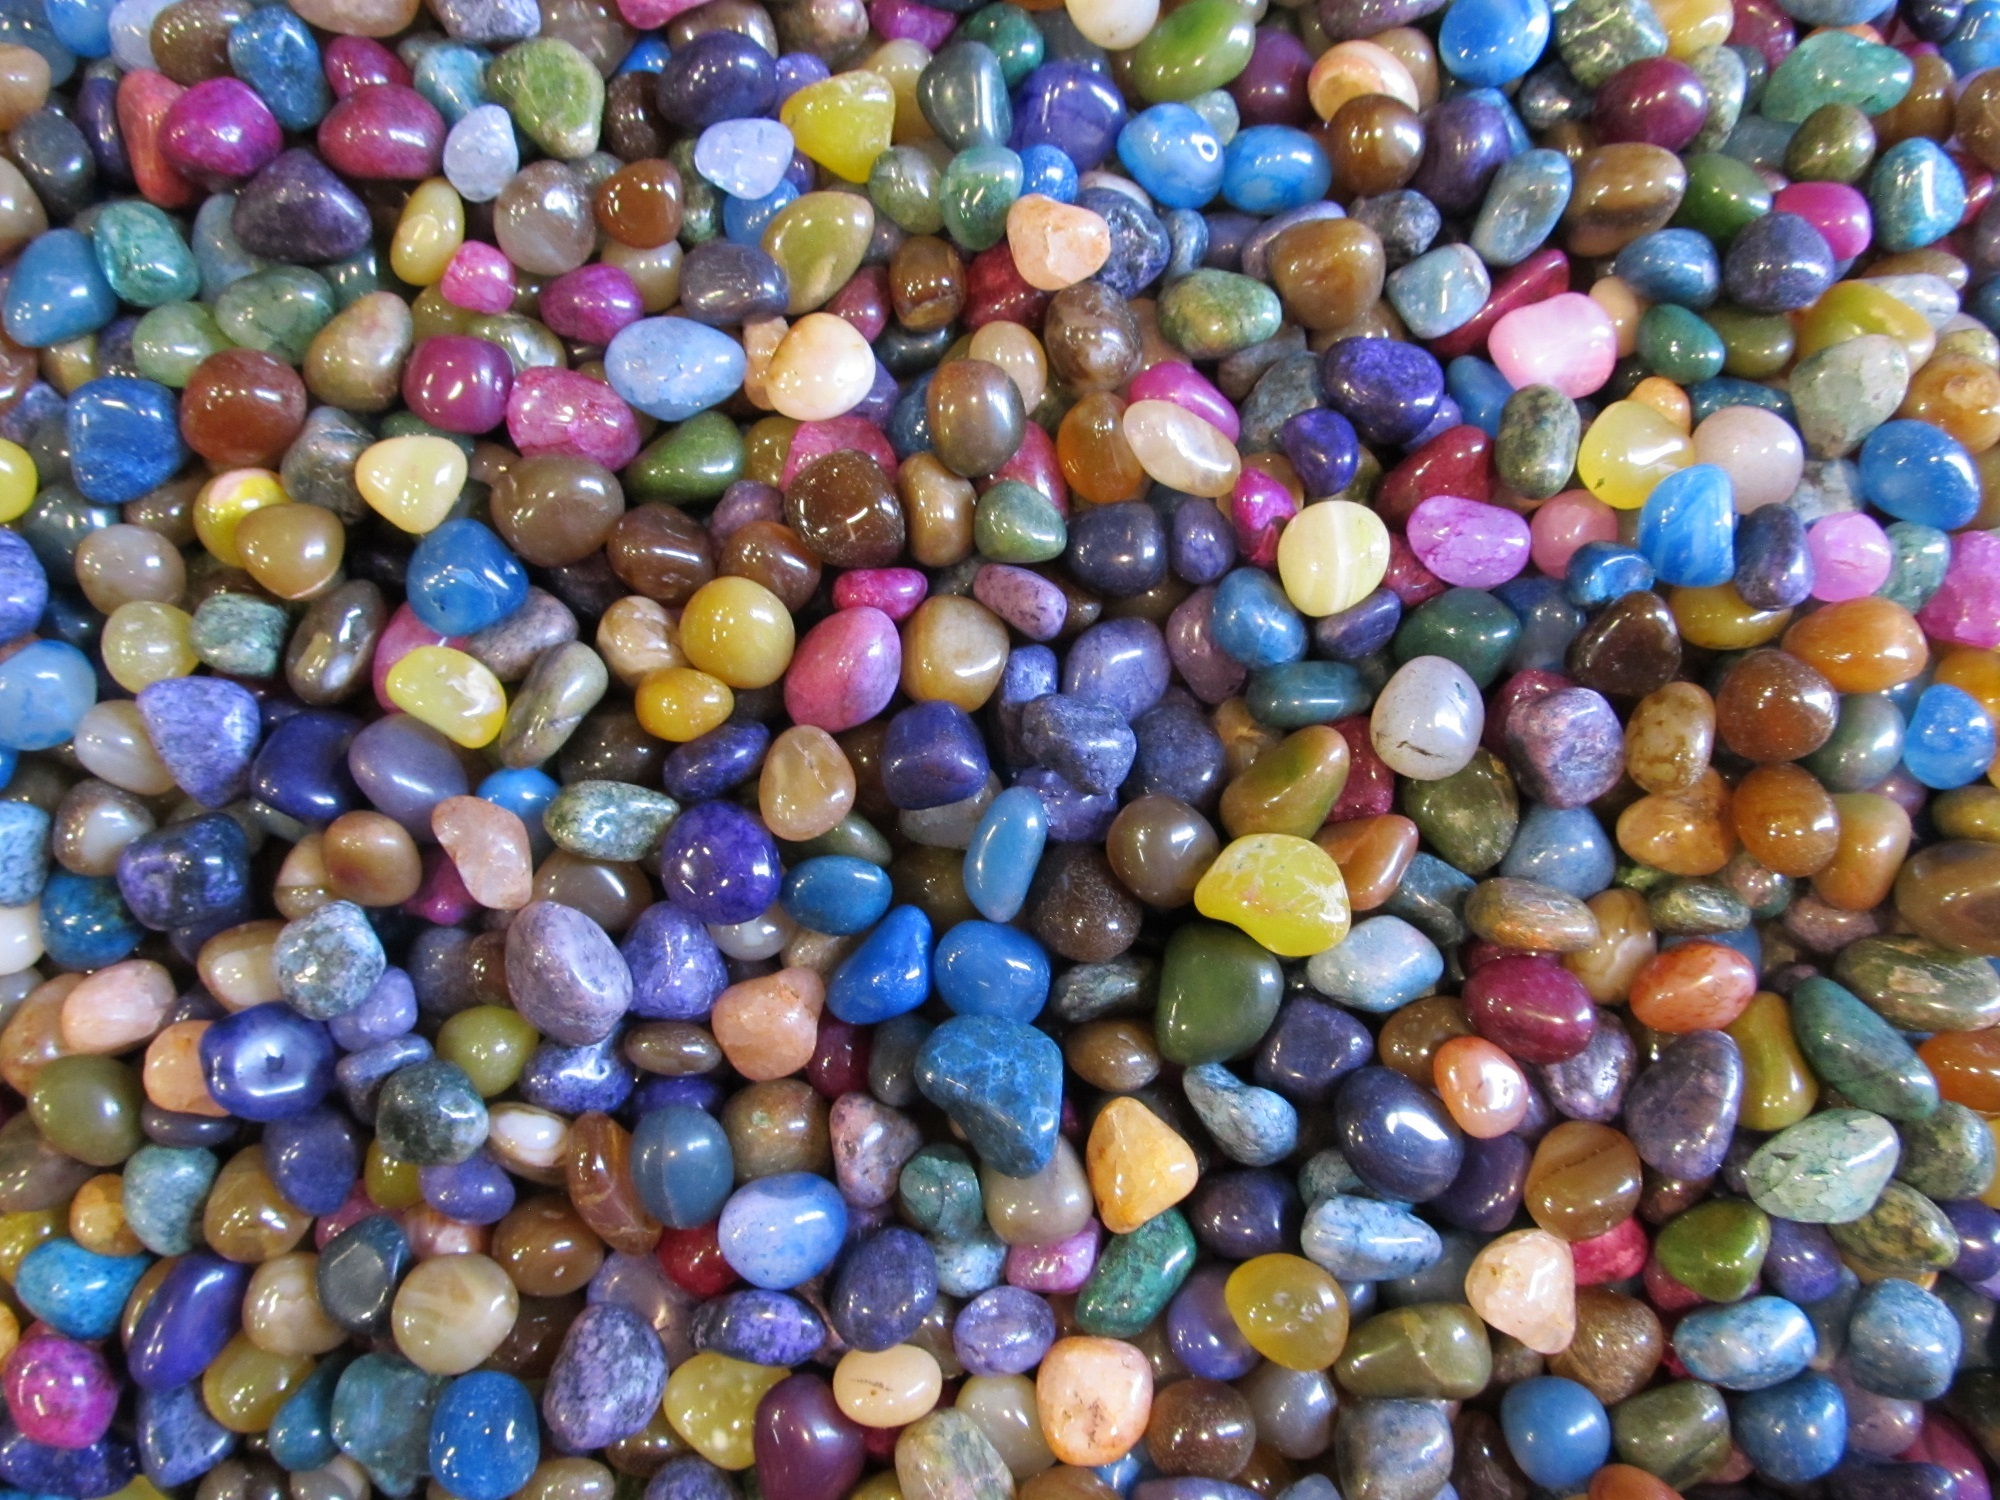
nature, texture, glass, food, collection, produce, natural, small, pebble, smooth, colorful, bead, material, rocks, stones, art, colors, landscaping, geology, pebbles, shiny, collect, polished, tumbled, rock tumbler, fashion accessory